Dexter Hope

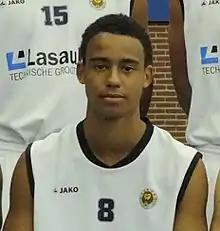
Hope in 2011 with Aris

Dexter Hope (born 30 January 1993) is a Dutch basketball player who last played for Apollo Amsterdam of the BNXT League. Hope is a 6 ft 1 point guard or shooting guard.